Rail transport in Poland

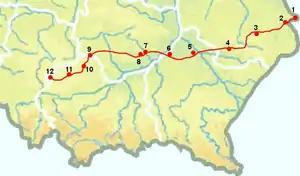
LHS links southern Poland with broad gauge railways in Ukraine and other eastern countries

The network is standard gauge except for the Linia Hutnicza Szerokotorowa (literally meaning "Broad Gauge Metallurgy Line", but typically known by its abbreviation "LHS") and a few short stretches near border crossings. The LHS to Sławków is the longest broad-gauge line, single track, almost long, from the Ukrainian border just east of Hrubieszów. It is the westernmost broad gauge line connected to the system of the former Soviet Union.